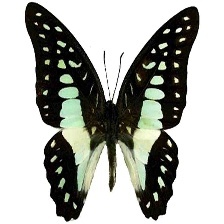
Species: GREAT JAY